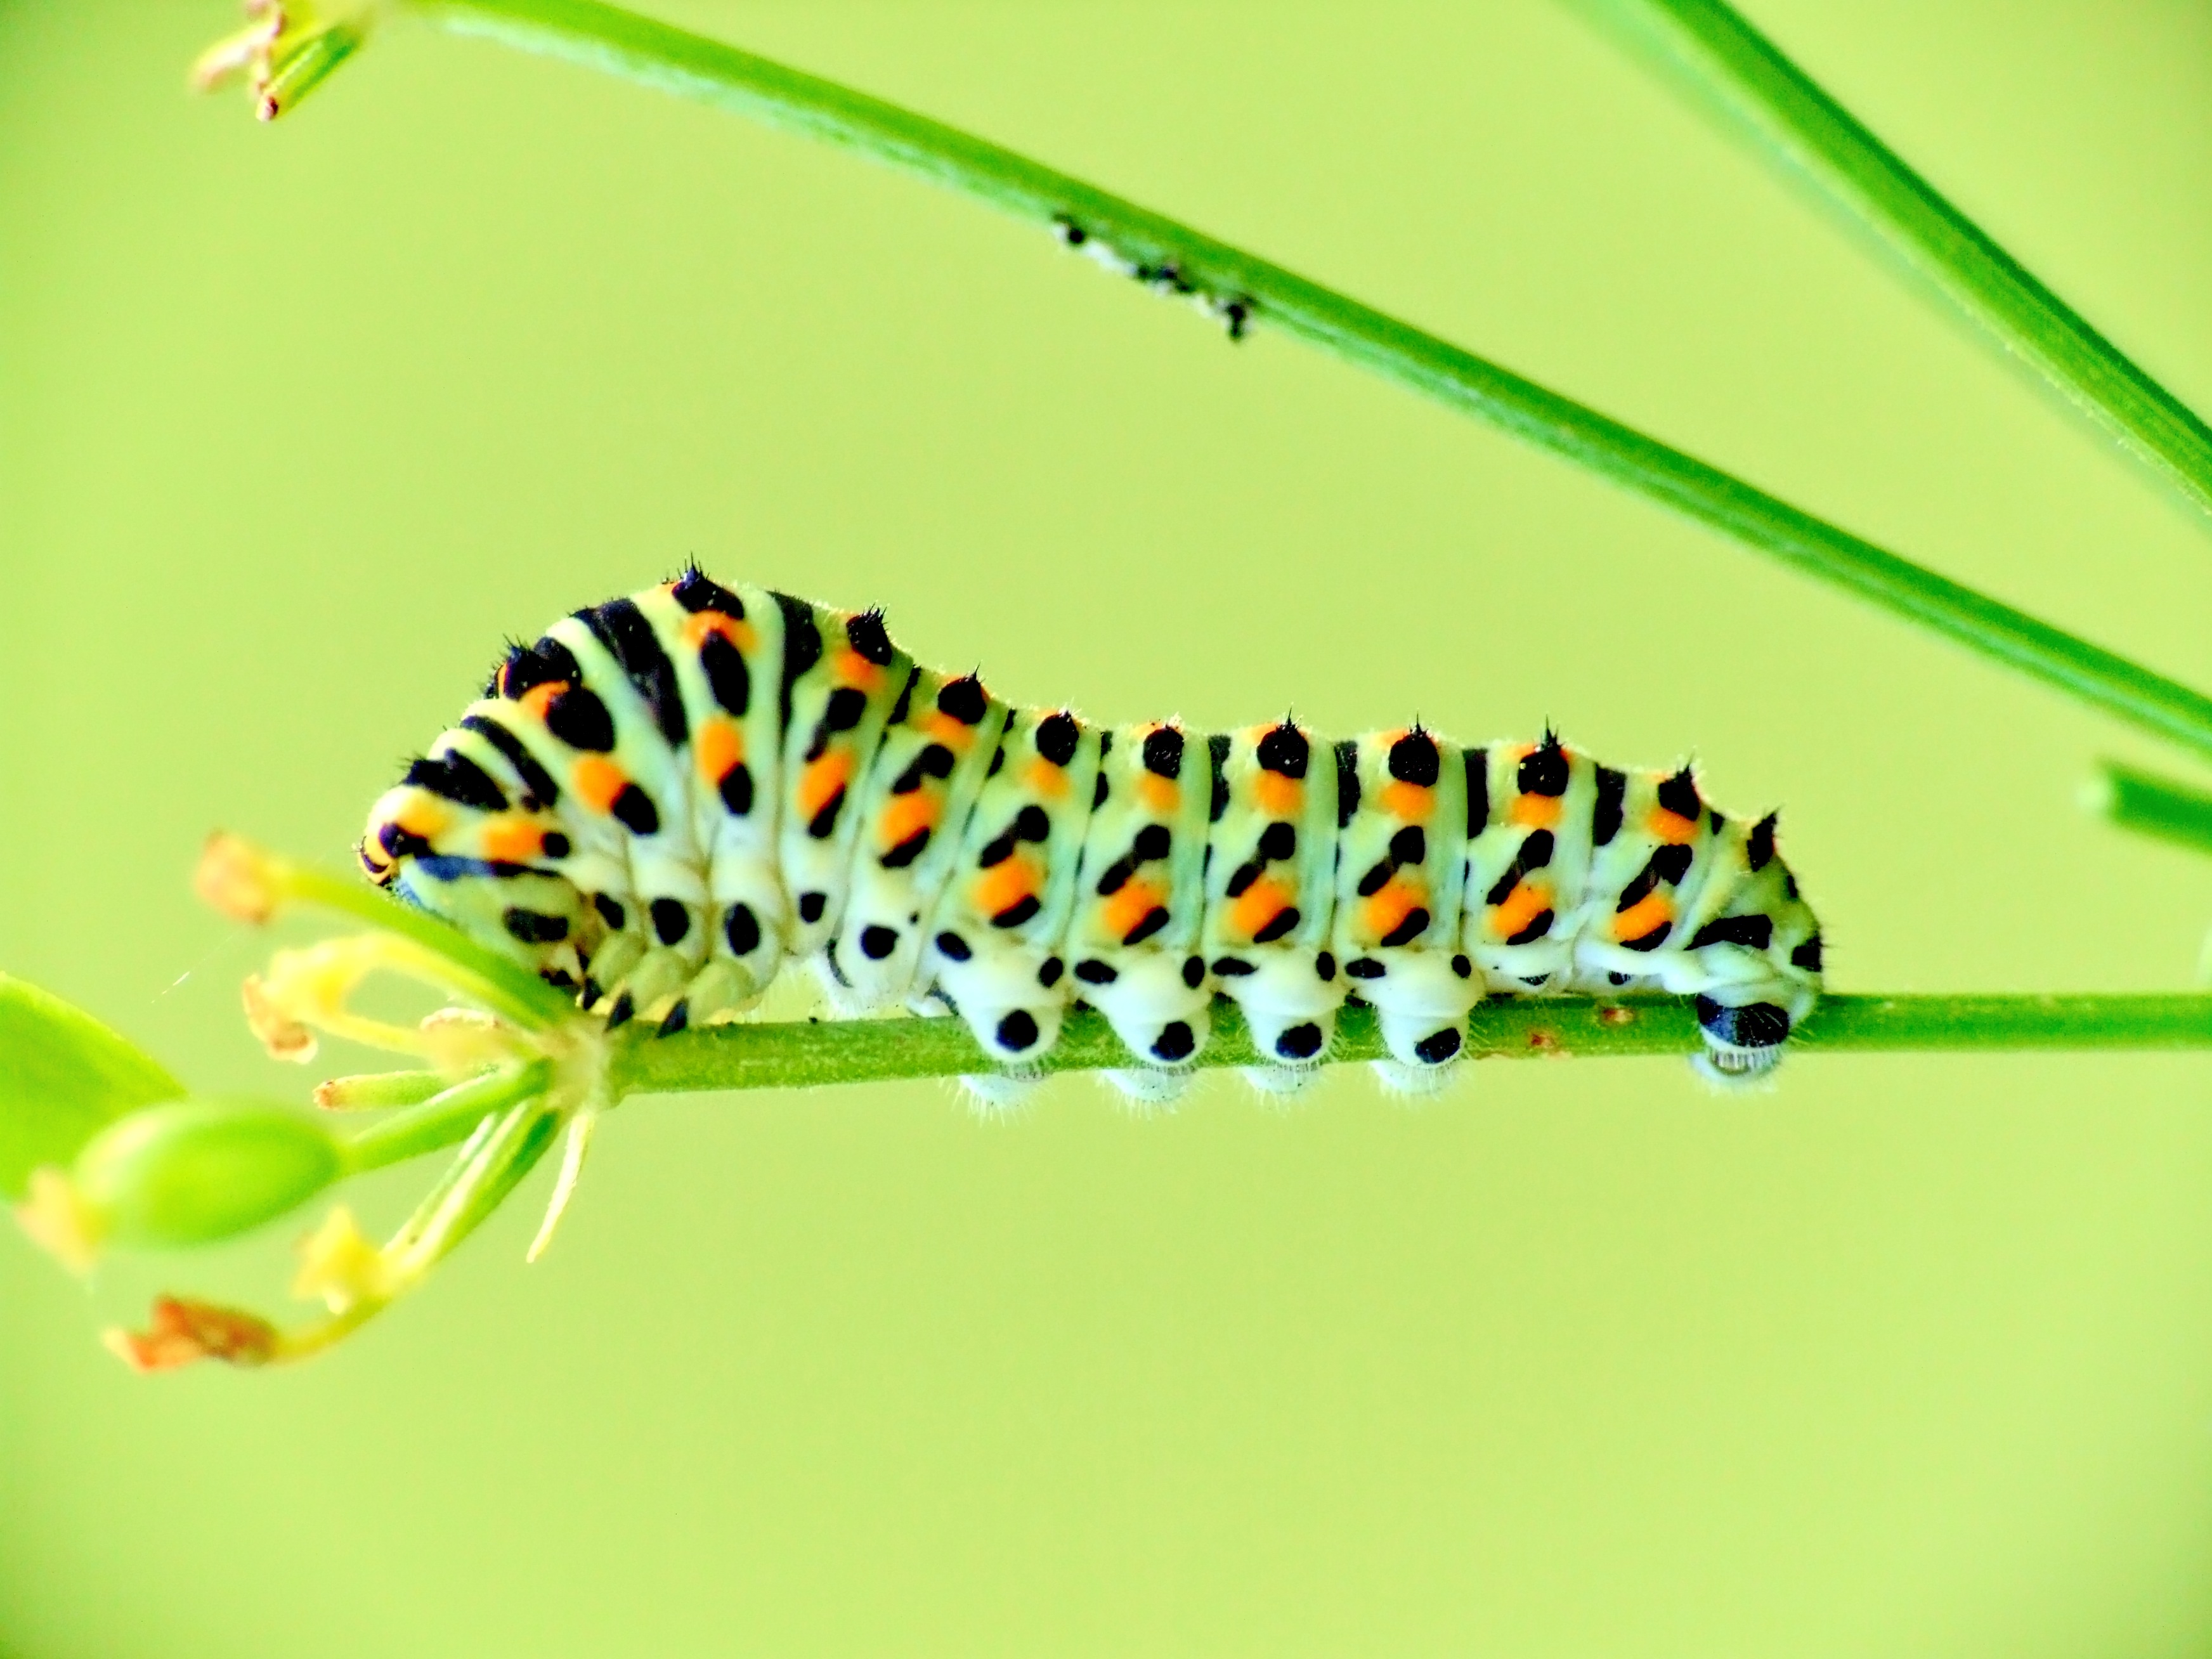
nature, meadow, flower, summer, green, insect, macro, biology, butterfly, freedom, yellow, fauna, invertebrate, caterpillar, insects, beauty, larva, swallowtail, macro photography, organism, plant stem, moths and butterflies